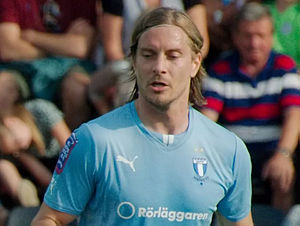
Markus Halsti
Halsti playing for Malmö FF in 2014
Markus Halsti er en finsk fodboldspiller i Esbjerg fB, han spiller forsvar og på midtbanen, han spiller også for det finske landshold.